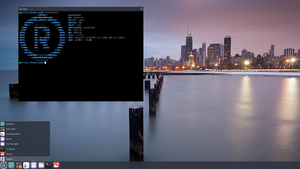
Redox est un système d'exploitation libre de type Unix écrit en Rust. Redox a pour objectifs d’être sûr, facile d’utilisation et libre. Il prend son inspiration de précédents noyaux et systèmes d’exploitations, tels que seL4, MINIX, Plan 9 et BSD. C’est un système au fonctionnement proche des écosystèmes GNU et BSD, mais utilisant un langage assurant une sécurité mémoire et utilisant des technologies plus modernes.